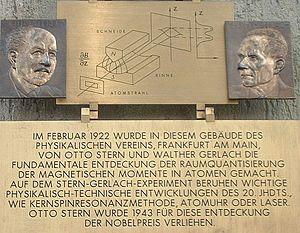
L'expérience de Stern et Gerlach est une expérience de mécanique quantique, mettant en évidence l'existence du spin. L'expérience a été mise au point par Otto Stern et Walther Gerlach en février 1922.